Lake Copais

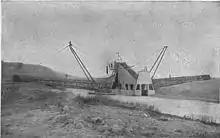
British-built Lake Copais Company dredger at work

When the lake existed, the towns of Haliartus, Orchomenus, and Chaeronea were on its shores. Rivers feeding the lake included the Cephissus, Termessus and Triton. The lake was (and is) surrounded by fertile land, but the lake increasingly encroached on the surrounding land because of inadequate drainage.